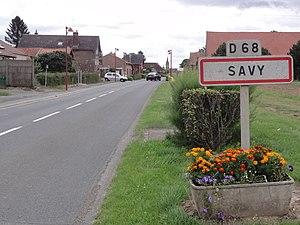
Savy (Aisne) city limit sign
Savy est une commune française située dans le département de l'Aisne, en région Hauts-de-France.